Great Links Tor

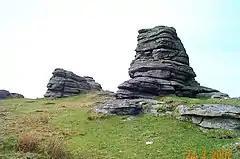
Great Links Tor

Great Links Tor is a prominent tor on the north-western flank of Dartmoor, Devon, England. It is visible for a considerable distance on the approach to the moor from the west. It is one of the highest points on Dartmoor, standing above sea level and is dominated by a monolithic outcropping of granite some high. There is an OS Triangulation point on a block to the west of the main outcrop, which is where most who visit the tor will climb to. The highest outcrop is inaccessible without a climb, the easiest route being up the eastern chimely (grade D). Other routes can be found here. Close by are the remains of the Rattlebrook Peat Works at Rattlebrook Head and the ruins of the appropriately named 'Bleak House'.